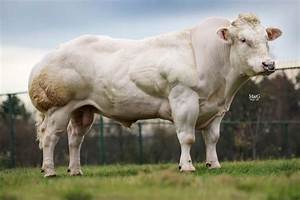
Label: mucca